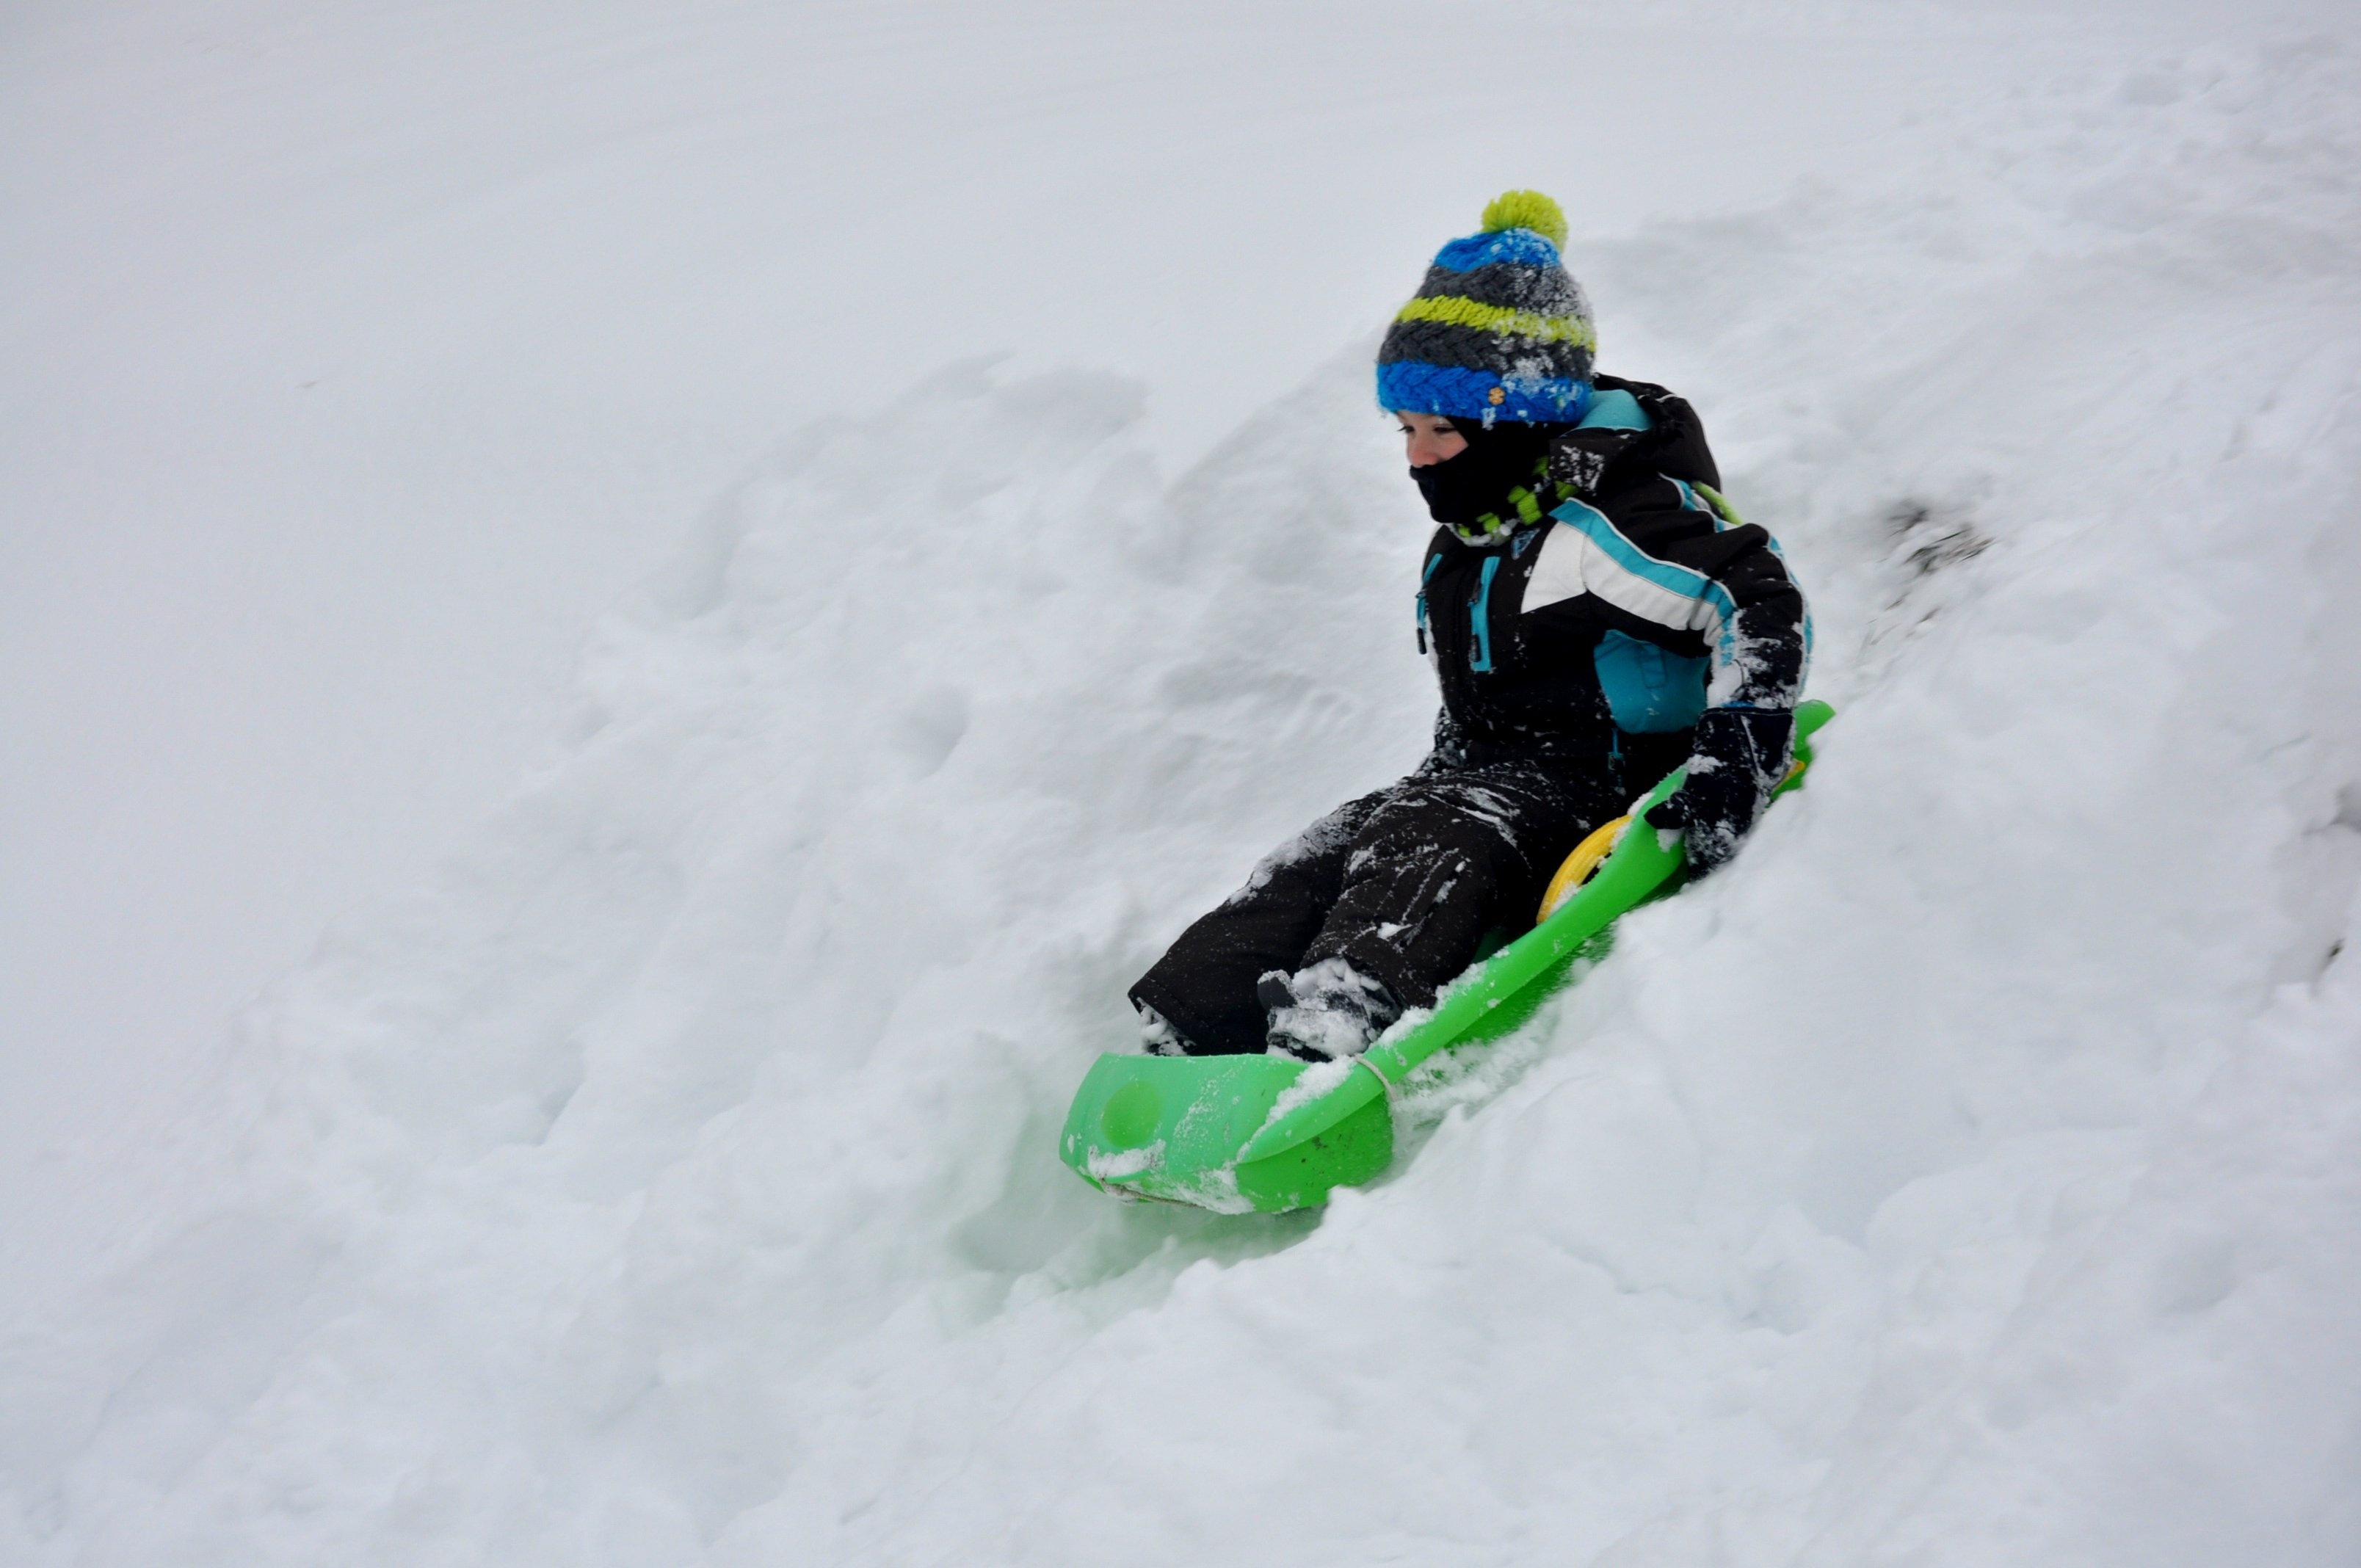
snow, winter, vehicle, weather, snowboard, extreme sport, sports equipment, winter sport, footwear, snowboarding, vosges, sledge, slips, geological phenomenon